Jacky Bovay

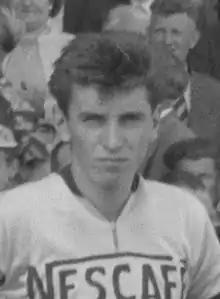
Jacky Bovay (1956)

Jacky Bovay (1 April 1933 – 19 September 1984) was a Swiss professional racing cyclist. He rode in two editions of the Tour de France.